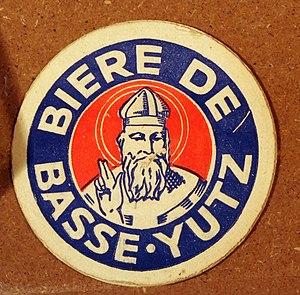
Yutz est une commune française située dans le département de la Moselle en région Grand Est. Cette municipalité du pays thionvillois résulte de la fusion en 1971 des anciennes communes de Basse-Yutz et de Haute-Yutz.